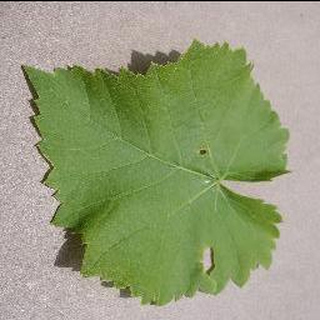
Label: healthy_grape